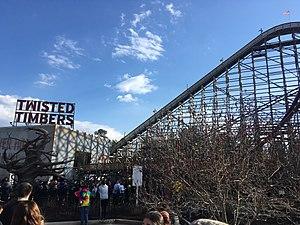
Attractiepark Rotterdam ouvert au public le 1ᵉʳ mars
Le Kings Dominion est un parc d'attractions de 160 hectares situé à Doswell, situé à 37 km au nord de Richmond en Virginie, aux États-Unis, et à 134 km au sud de Washington DC, sur la route inter-états 95. Le parc est actuellement la propriété de Cedar Fair Entertainment, et faisait partie de l'ancienne chaîne Paramount Parks que Cedar Fair racheta à CBS Corporation le 30 juin 2006.